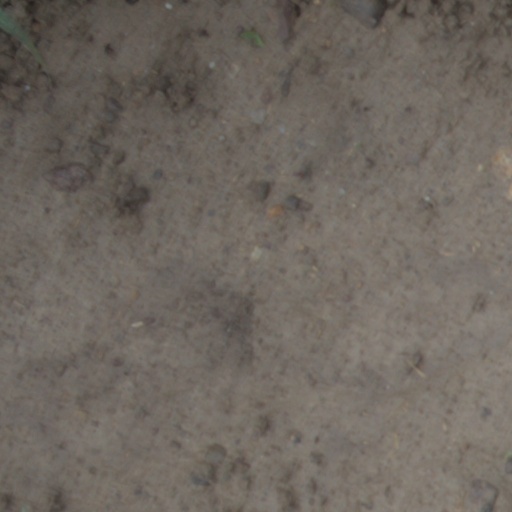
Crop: wheat